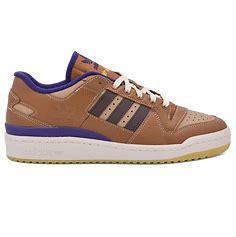
Brand: adidas
Model: Forum Skate